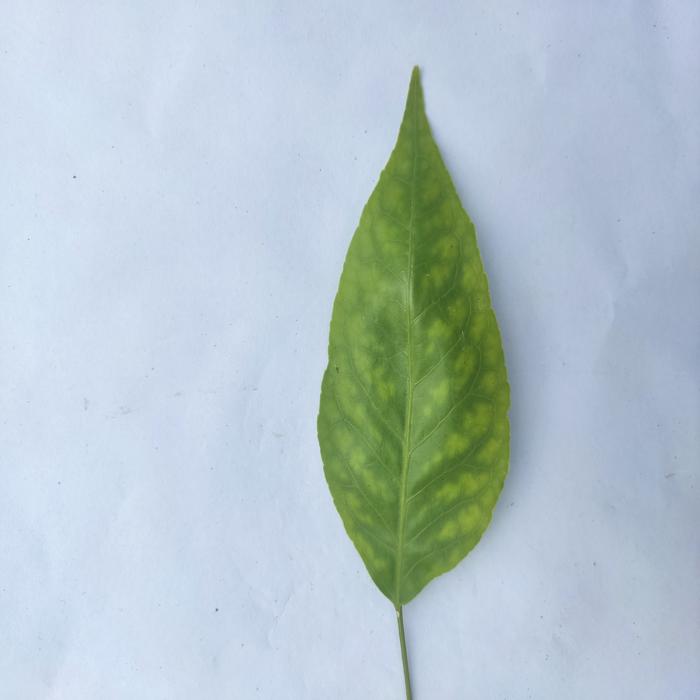
Crop: Aegle Marmelos
Leaf condition: Leaf_Spot